Microbiology of oxygen minimum zones

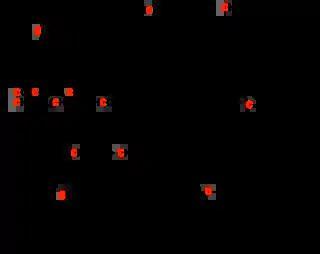
Methanogenesis cycle with intermediates

Methanogenesis is the process by which methanogen microbes form methane (CH). OMZs are known to contain the largest amount of methane in the open ocean. Methanogens can also oxidize methane as they have the genes to do so, however this requires oxygen which they obtain from photosynthetic organisms in the upper anoxic zone. Ciliates may also aid methanogens through symbiosis to help facilitate methanogenesis. As ciliates have hydrogenosomes, which release hydrogen molecules under low oxygen conditions, they have the ability to host endosymbiotic methanogens.